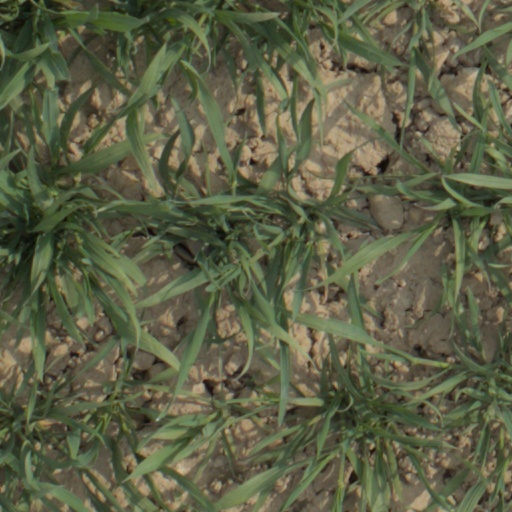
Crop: wheat